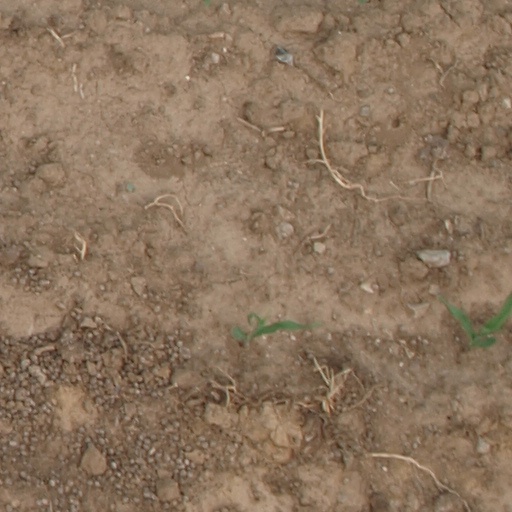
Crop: maize; corn